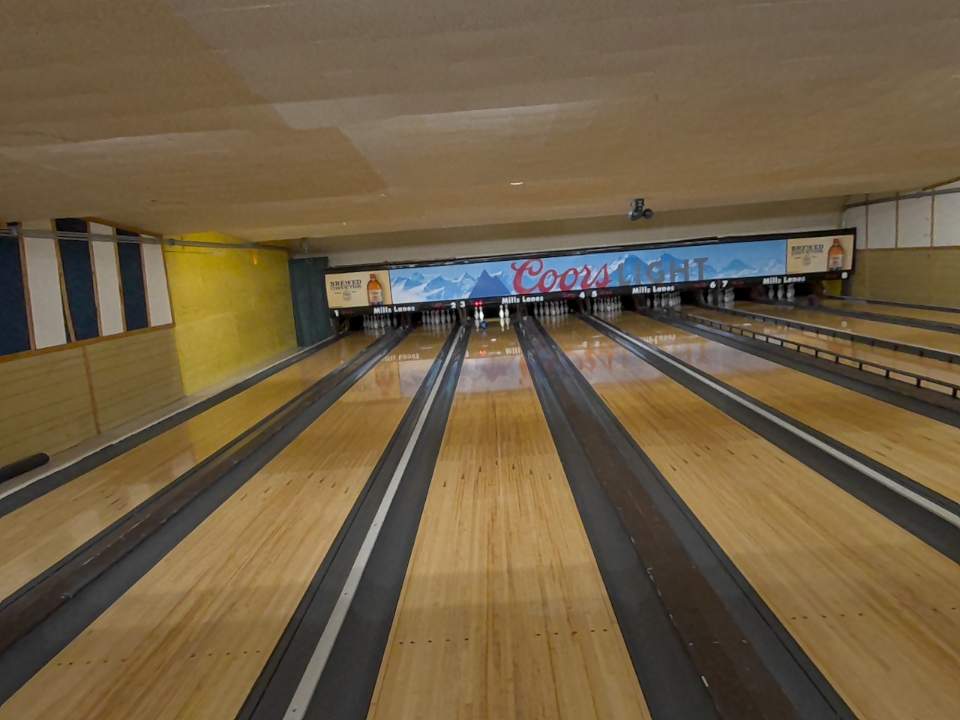
Object: bowling_ball